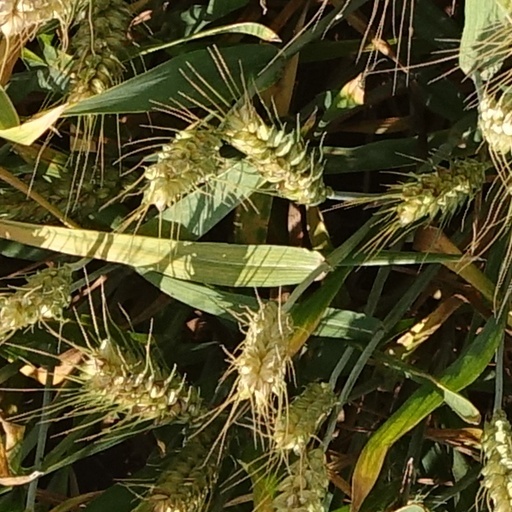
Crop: wheat